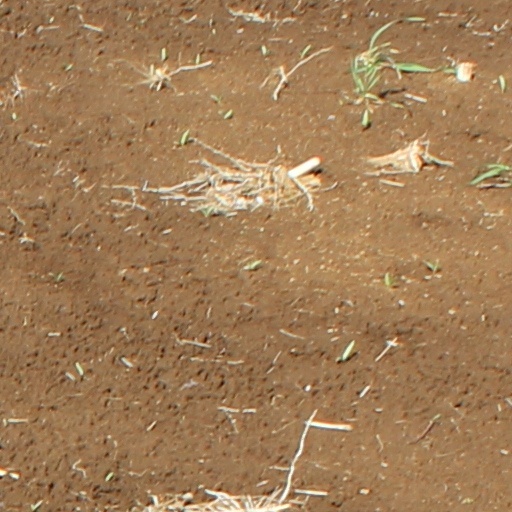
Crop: wheat